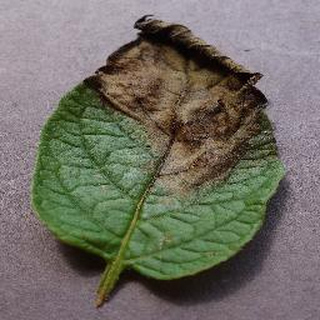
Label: potato_late_blight